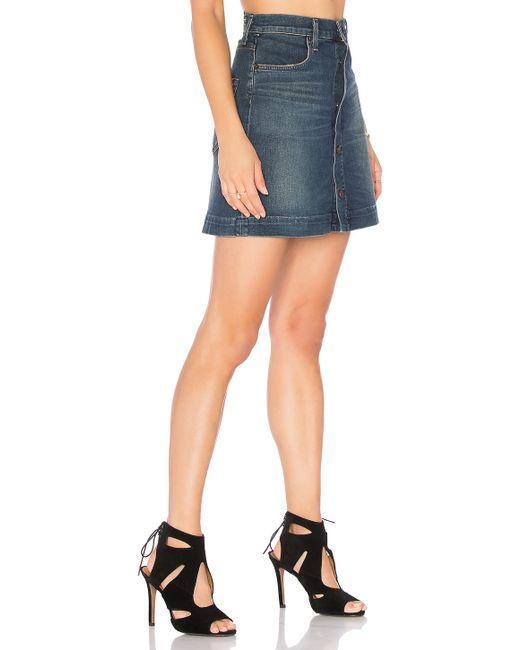
Slim Fit Jeansrock für Damen